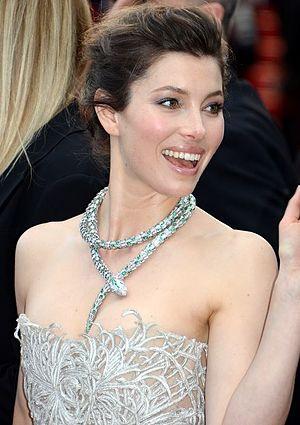
Jessica Biel ou Jessica Timberlake, est une actrice américaine née le 3 mars 1982 à Ely.